Nanzhao

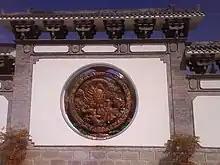
The Nanzhao Dragon on Nanzhao Folklore Island, Erhai Lake, Yunnan

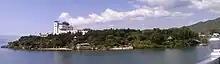
Nanzhao Folklore Island

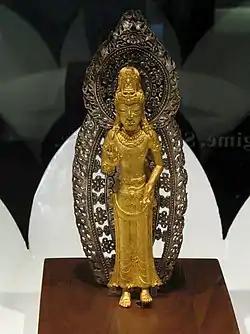
Figure of Guanyin, 9th century, Nanzhao

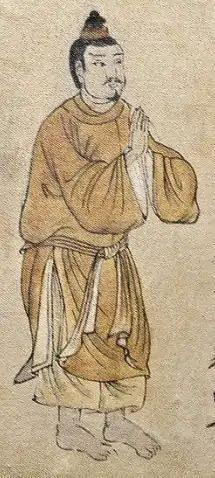
Xinuluo (r. 649-674) from the "Nanzhao Tuzhuan" (899)

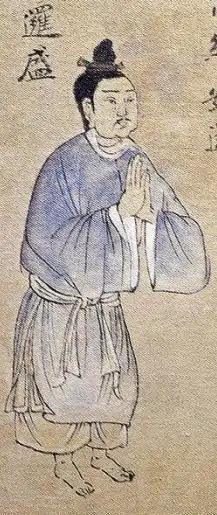
Luoshengyan (r. 674-712) from the "Nanzhao Tuzhuan" (899)

Nanzhao encompassed many ethnic and linguistic groups. Some historians believe that the majority of the population were the Bai people (then known as the "White Man") and the Yi people (then known as the "Black Man"), but that the elite spoke a variant of Nuosu (also called "Yi"), a Northern Loloish language. Scriptures unearthed from Nanzhao were written in the Bai language.